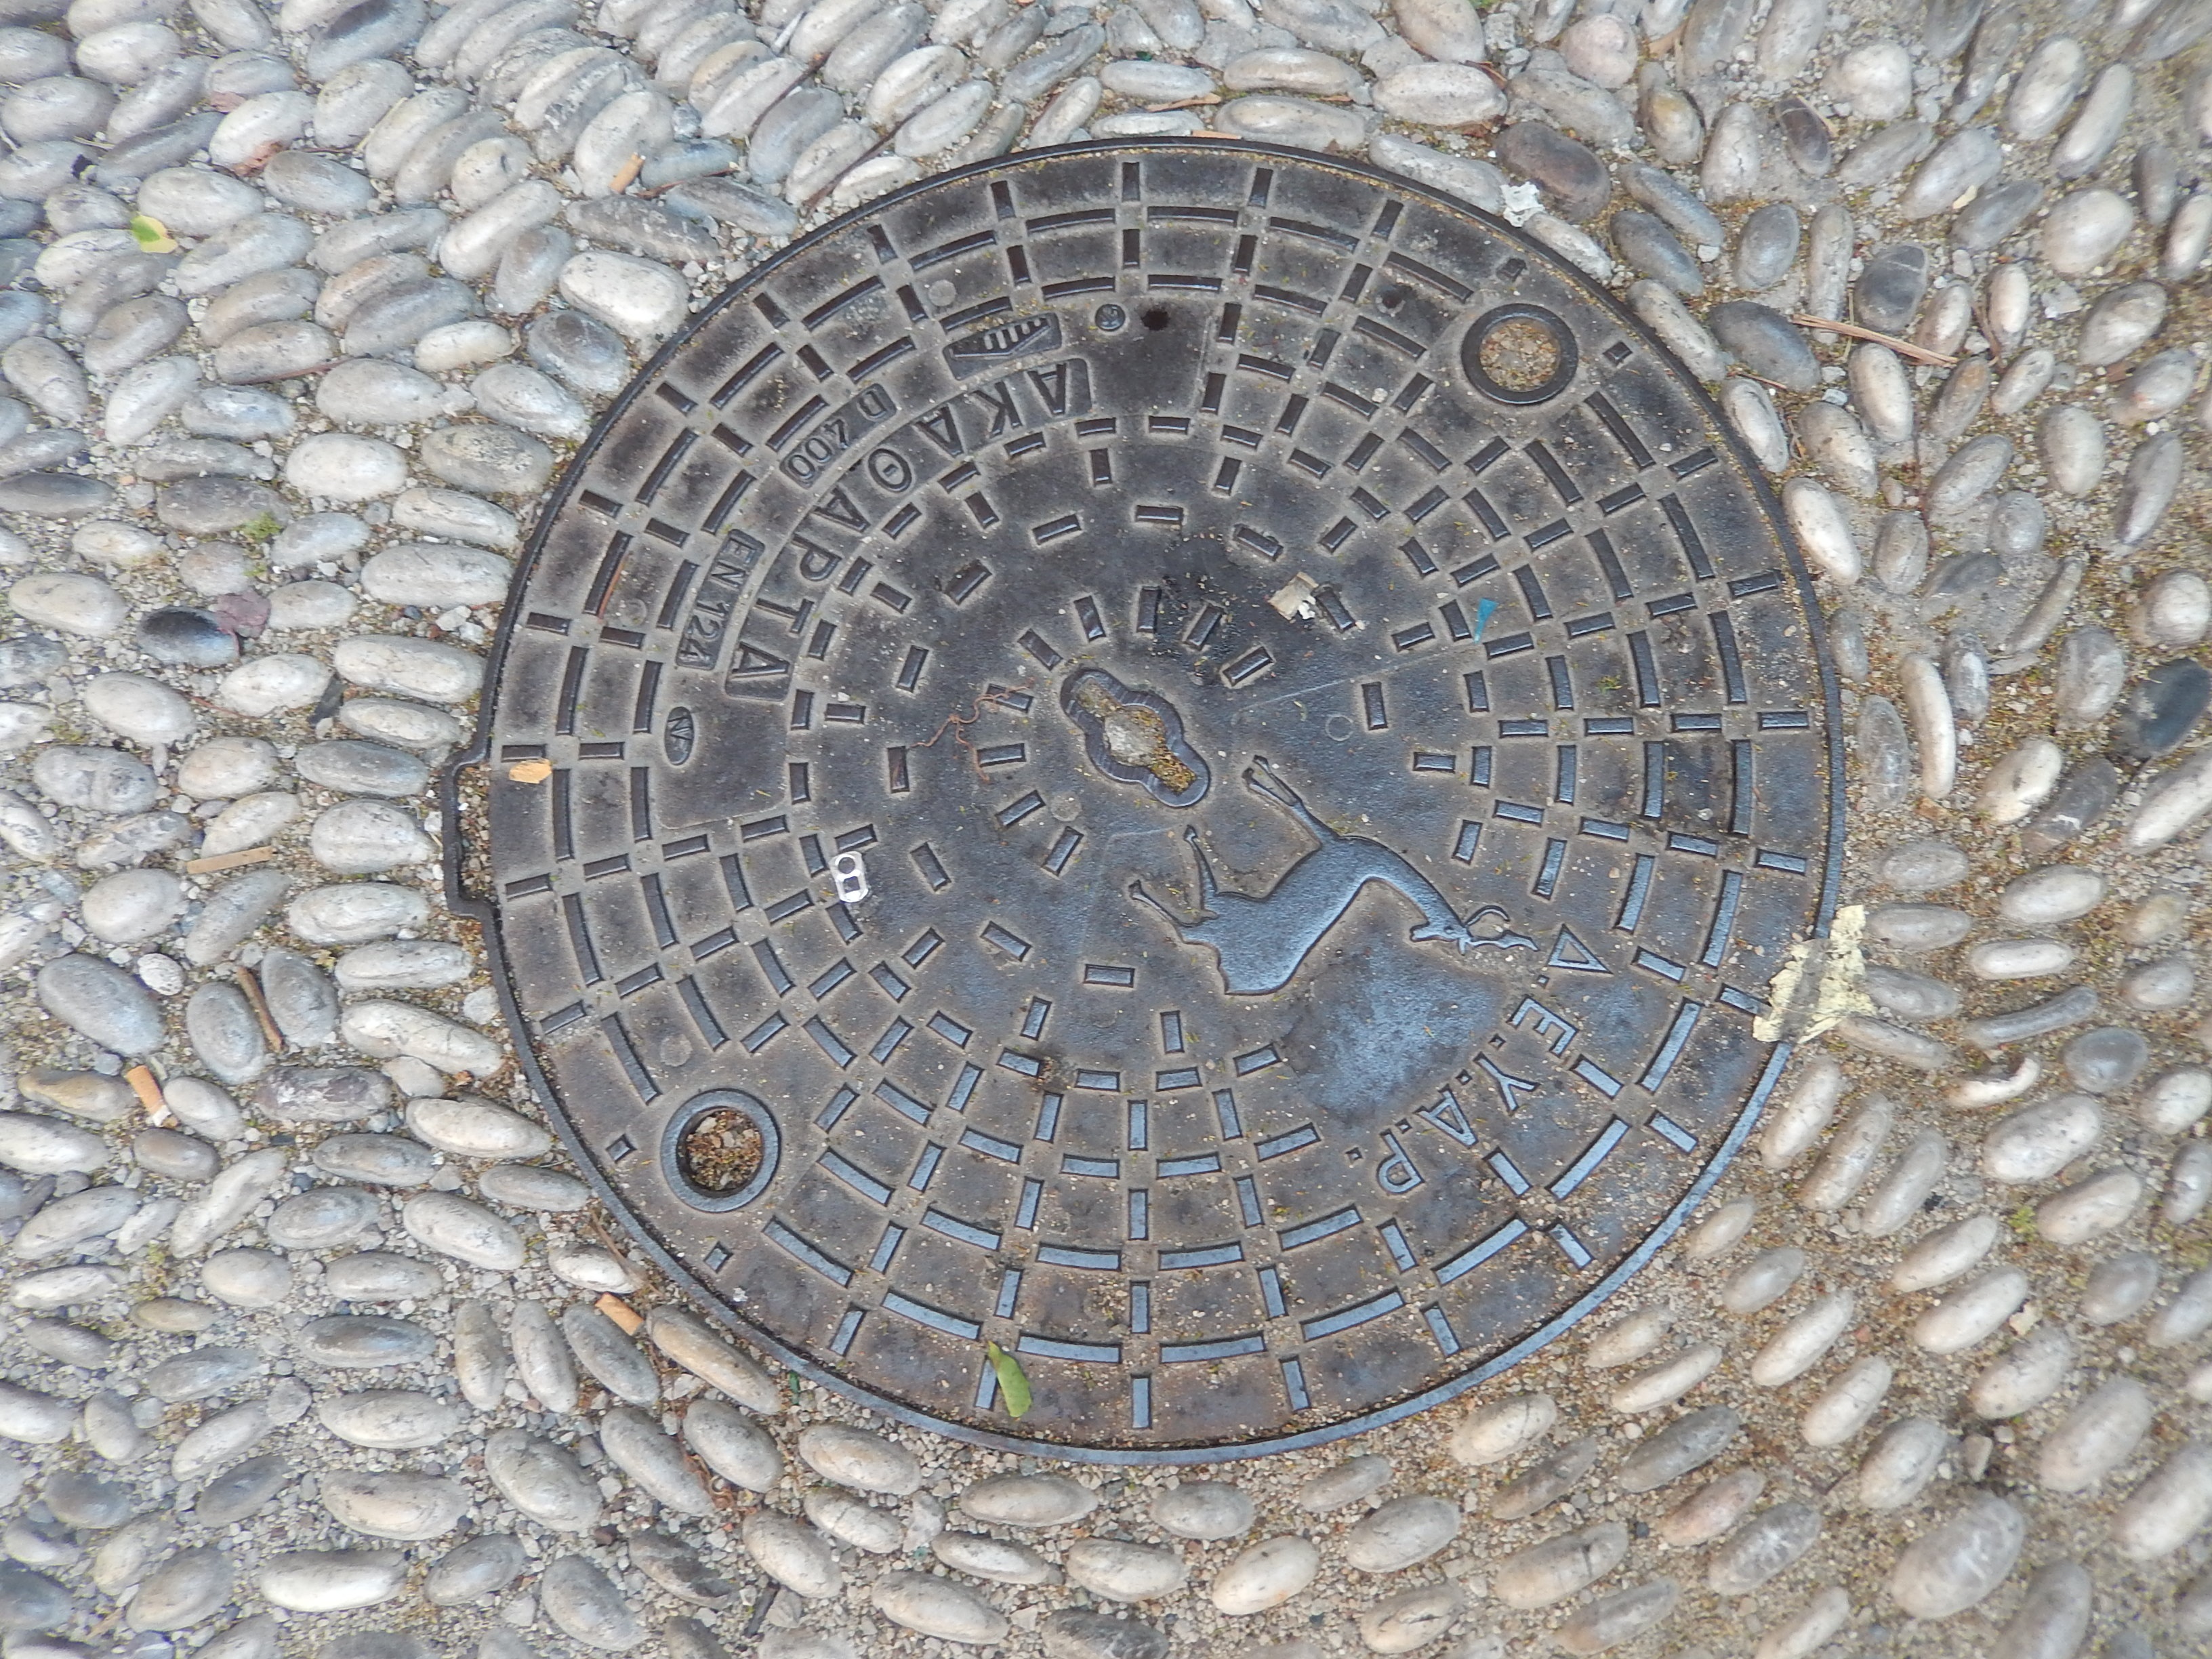
circle, sewer, art, mosaic, manhole, stone carving, road surface, manhole cover, ancient history, sewer grates